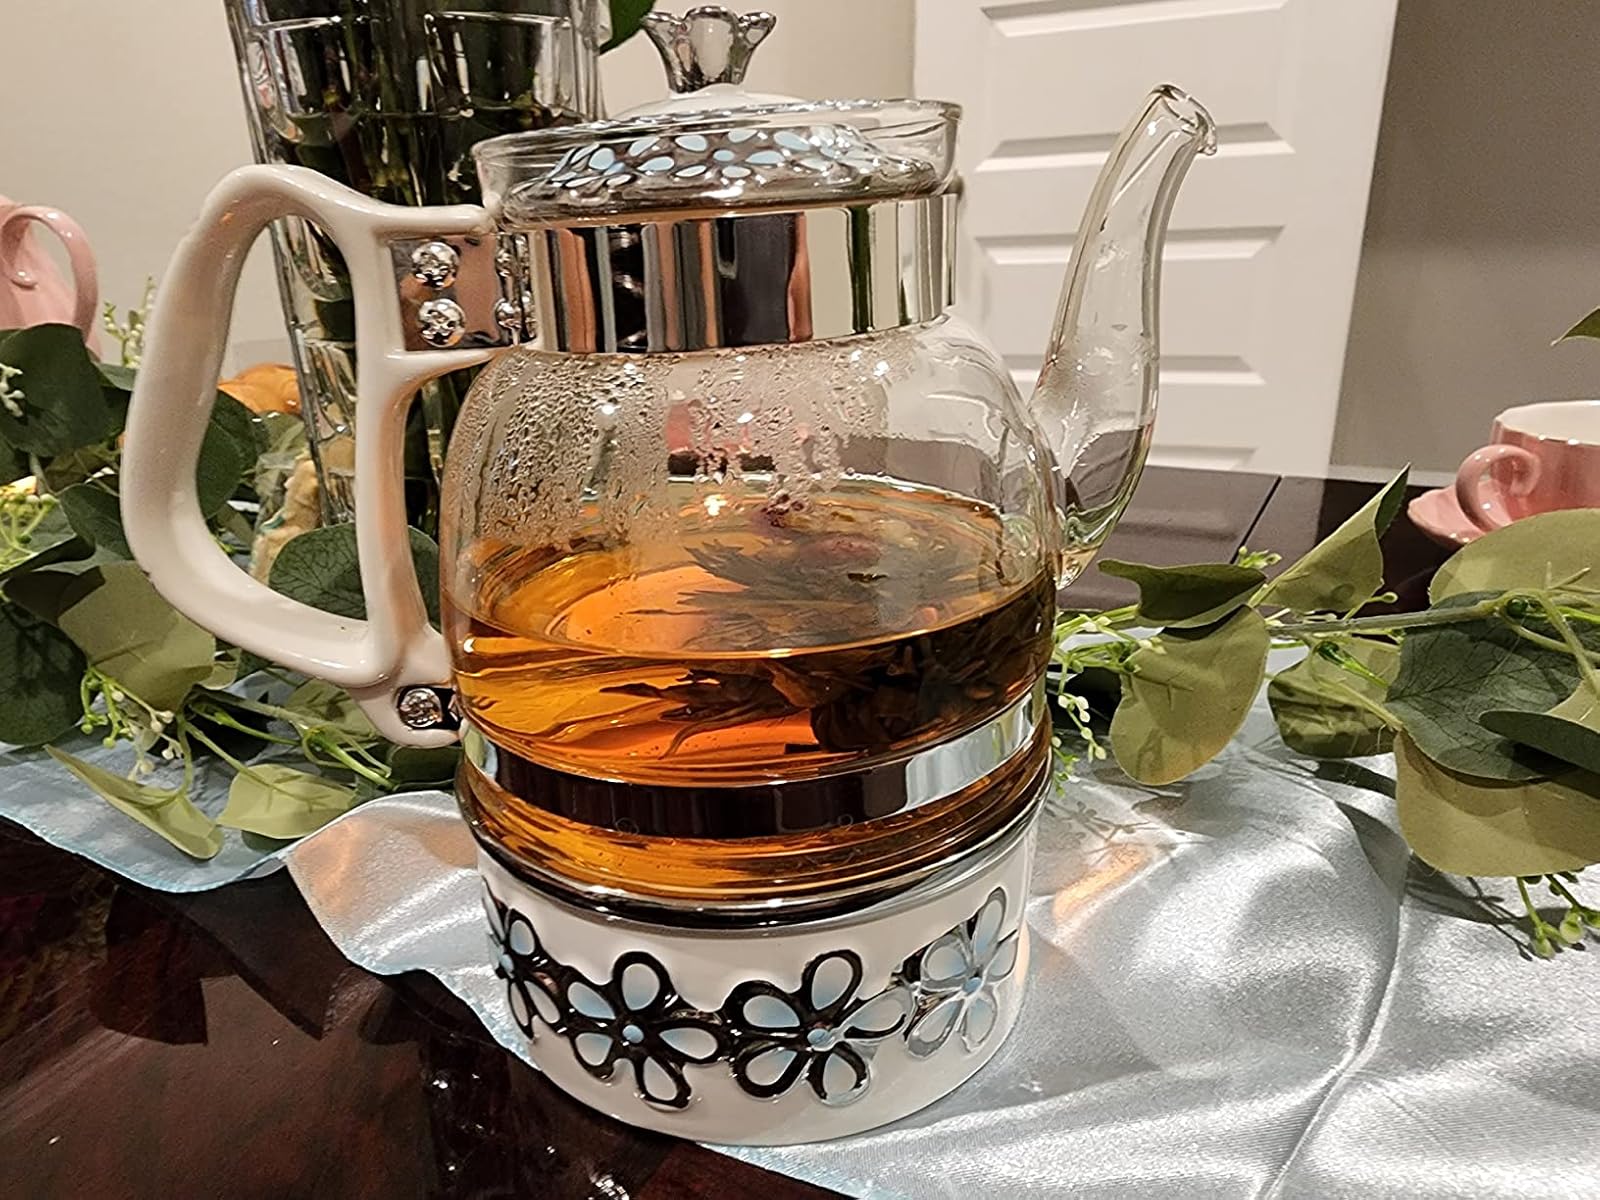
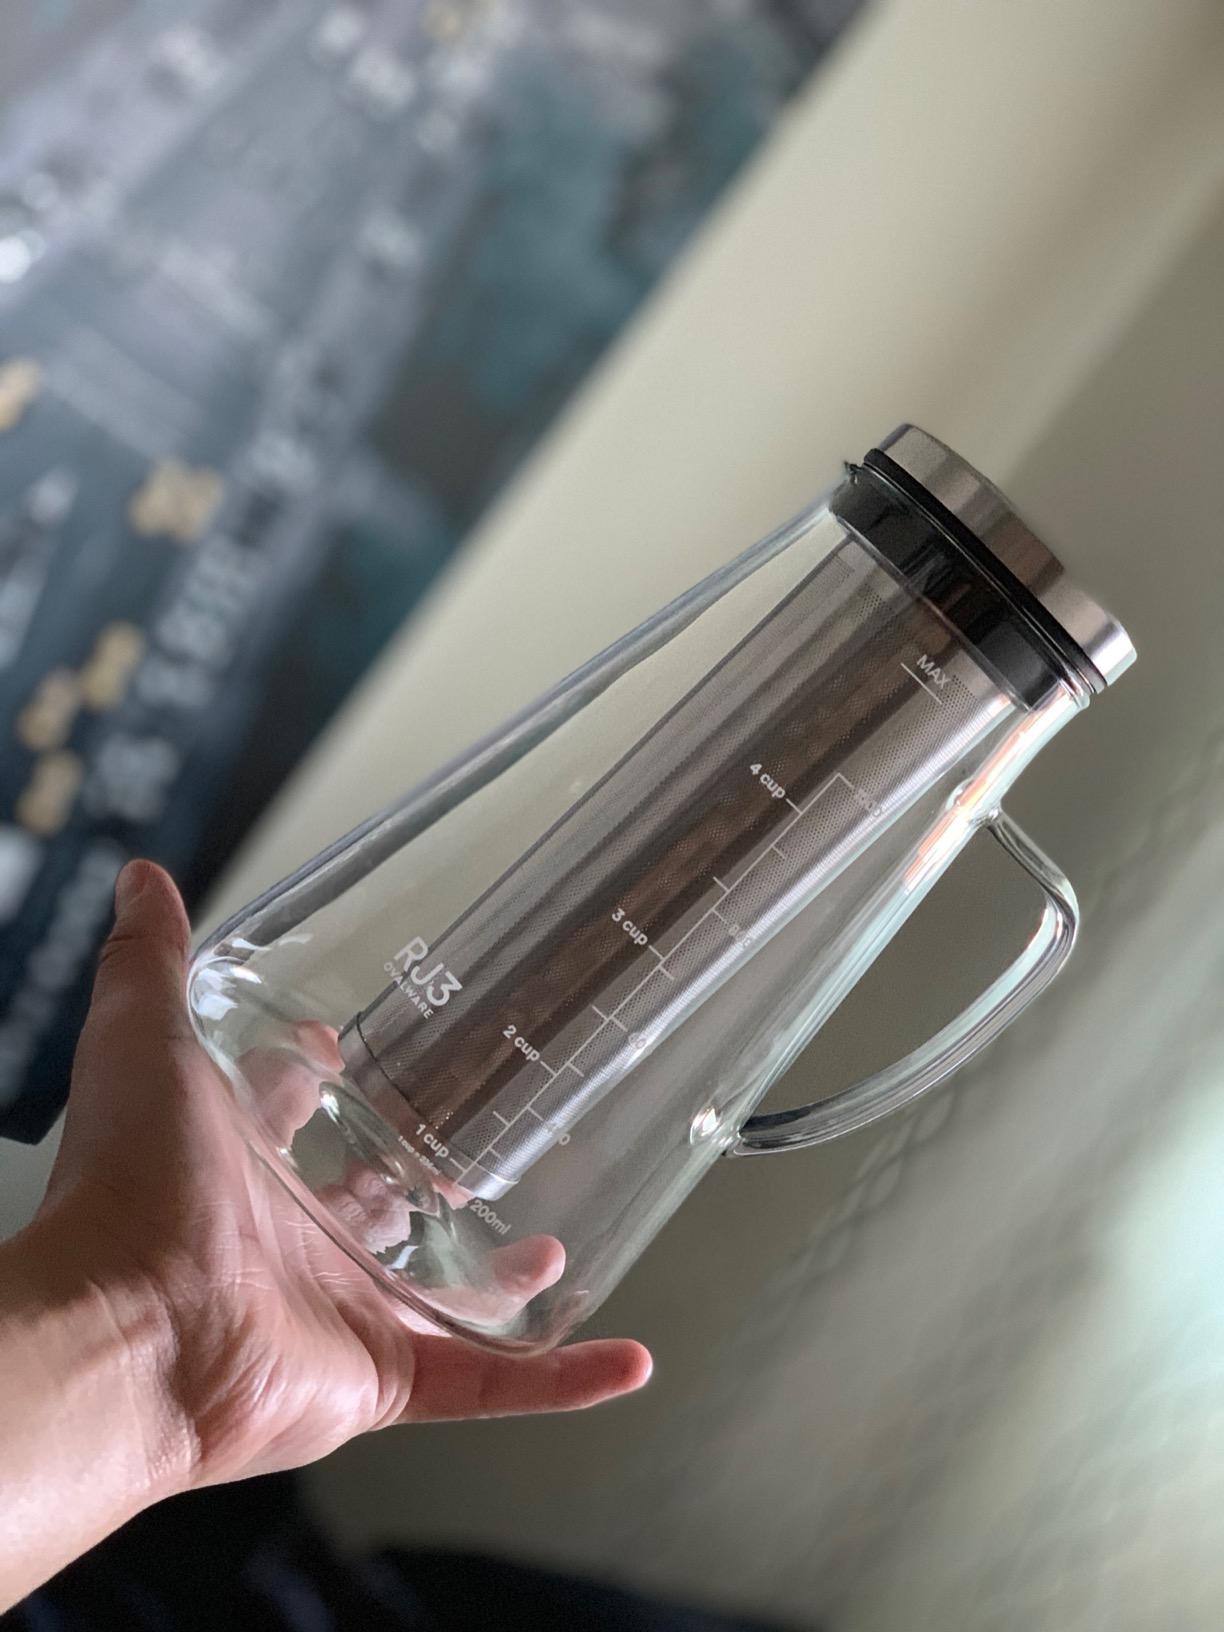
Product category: items_tea
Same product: no